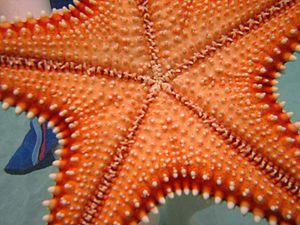
Oreaster reticulatus est une espèce d'étoiles de mer tropicales de la famille des Oreasteridae.